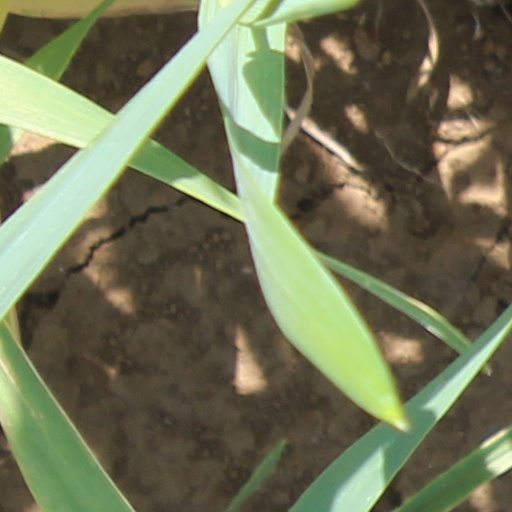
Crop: wheat